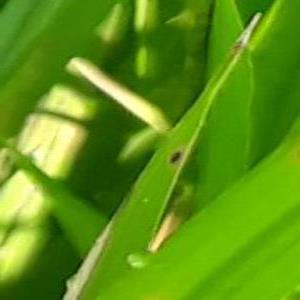
Disease: Brownspot